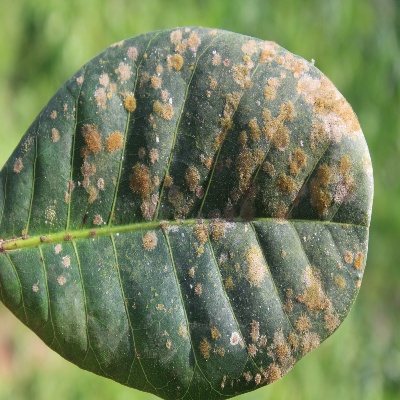
Crop: Cashew
Condition: red rust